Waugoshance Point

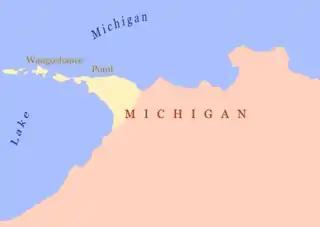
The location of Waugoshance point on the U.S. State of Michigan's Lower Peninsula.

Waugoshance Point (GNIS ID#) is a cape or peninsula that juts into Lake Michigan from the northwest coast of the Lower Peninsula of the U.S. state of Michigan in Emmet County. It separates the Straits of Mackinac to its north from Sturgeon Bay to the south and is part of Wilderness State Park. The nearest town is Mackinaw City. "Waugoshance" is a hybrid word, that combines the Anishinaabemowin word "wah'goosh" (English: fox) and the French word "anse" (English: cove).